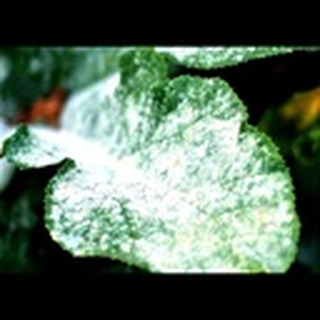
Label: cotton_powdery_mildew